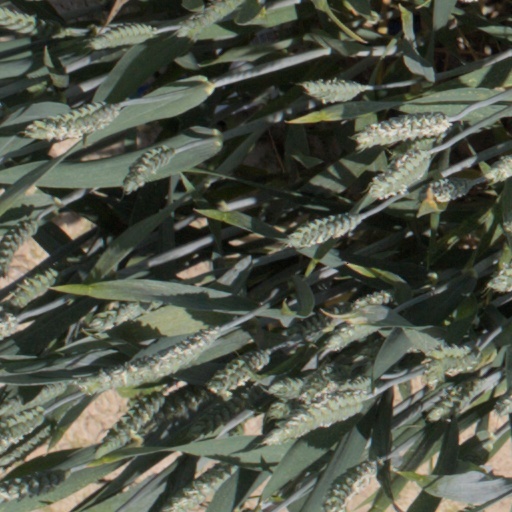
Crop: wheat